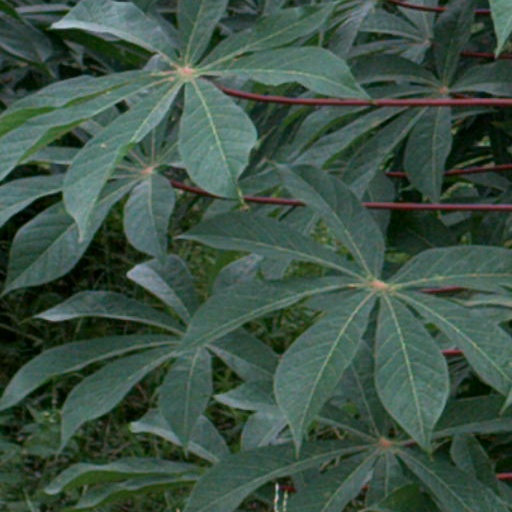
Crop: cassava